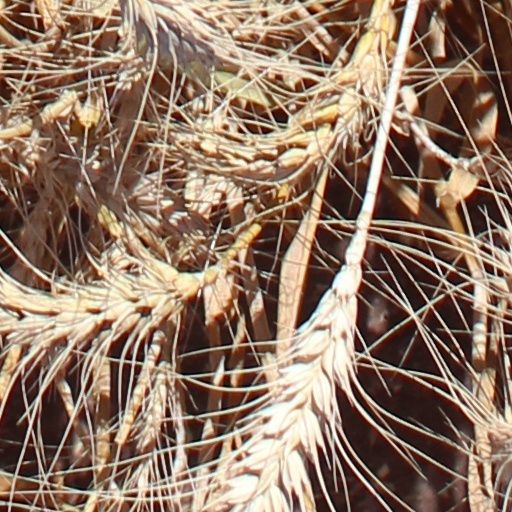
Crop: wheat